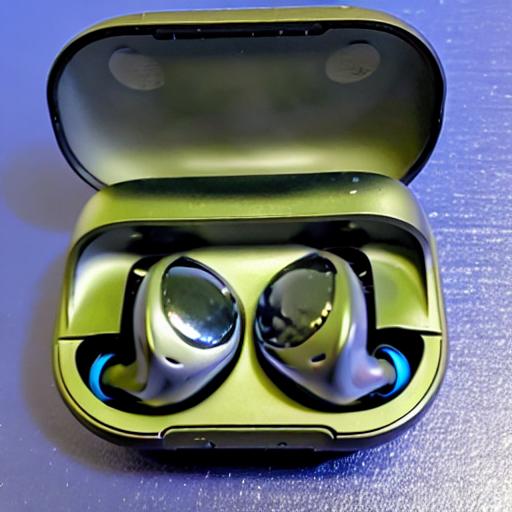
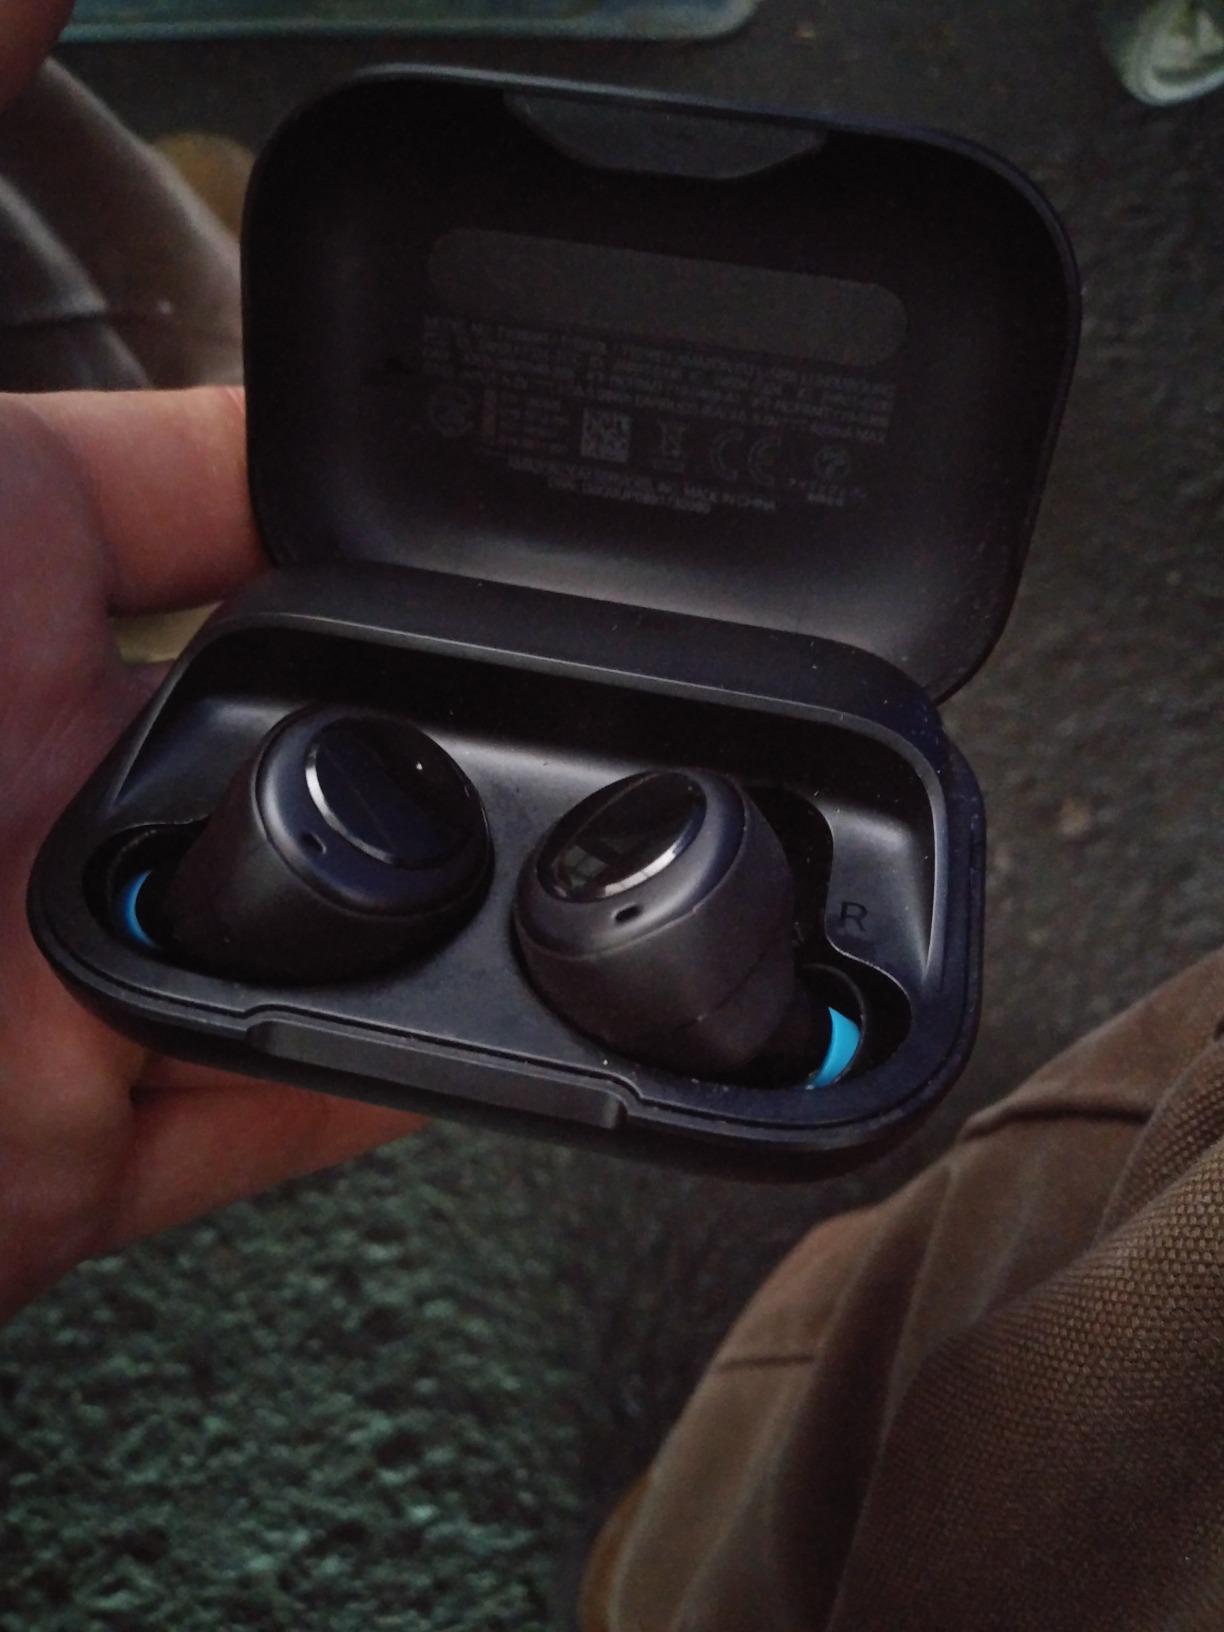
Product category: earbuds
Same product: no